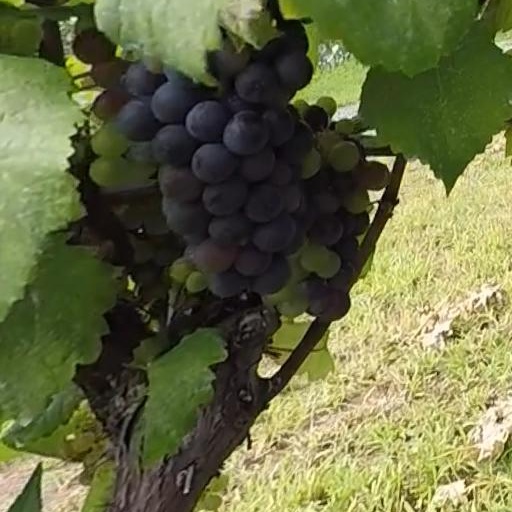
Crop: grape